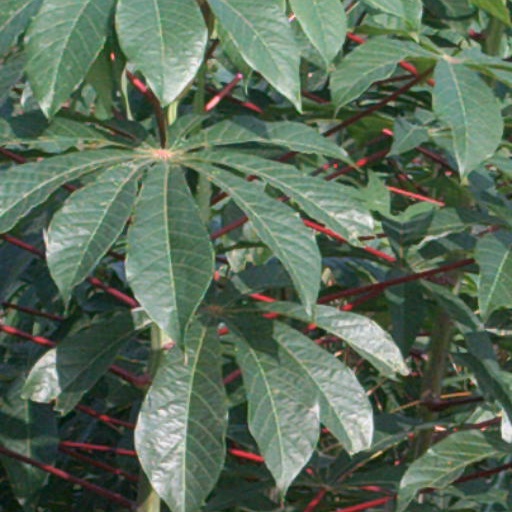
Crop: cassava